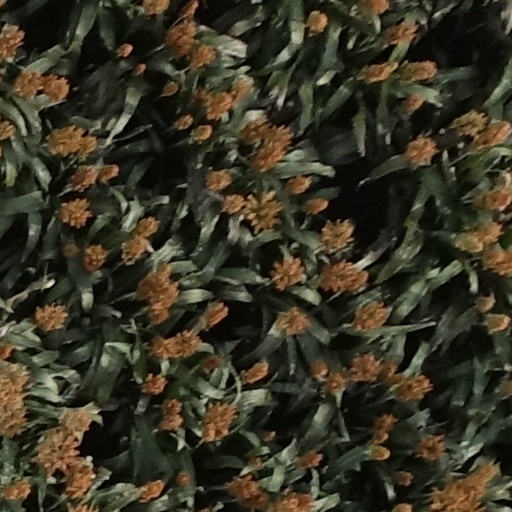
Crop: sorghum